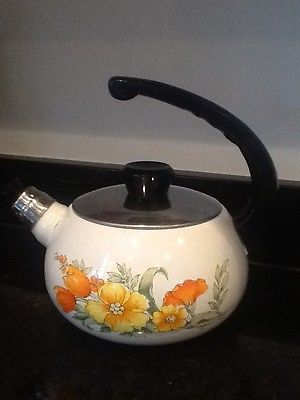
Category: kettle